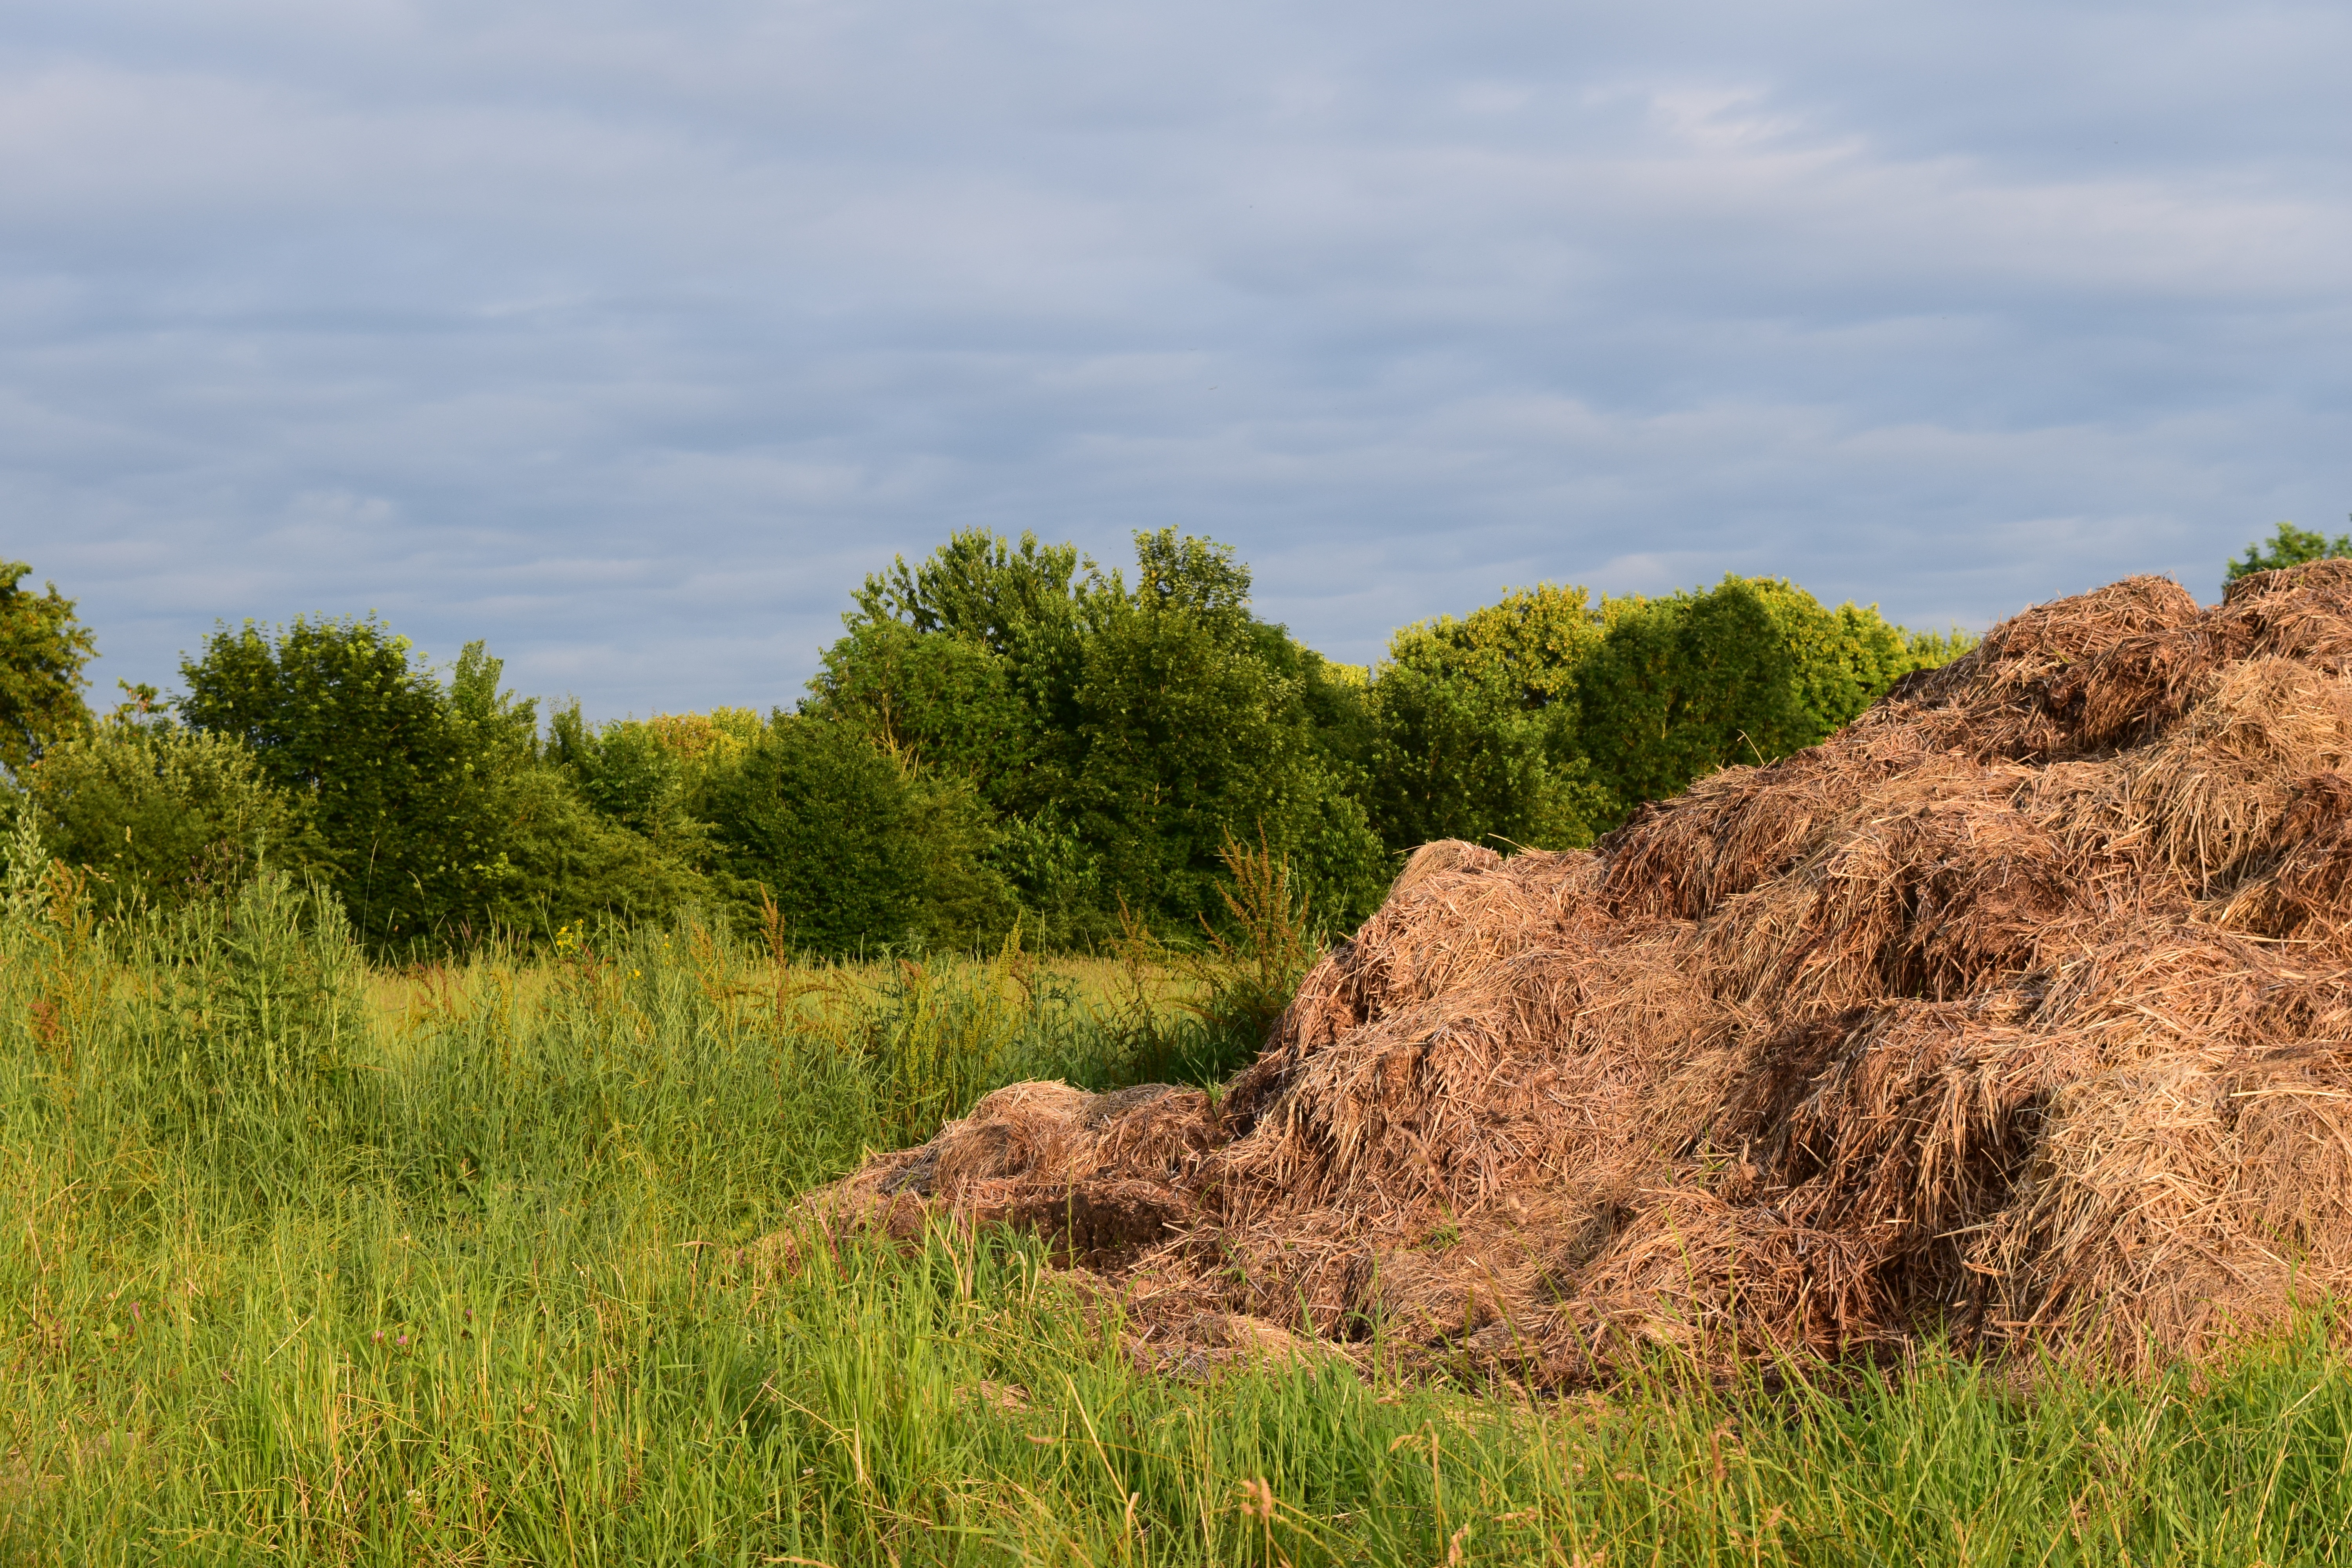
landscape, tree, nature, grass, rock, wilderness, mountain, plant, field, meadow, prairie, hill, flower, wildlife, pasture, soil, agriculture, terrain, savanna, grassland, habitat, ecosystem, rural area, dung, natural environment, geographical feature, woody plant